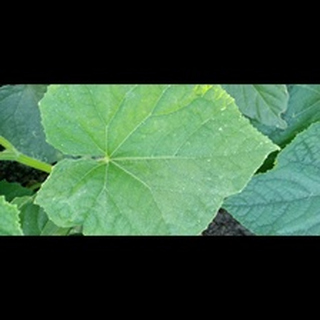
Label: healthy_cucumber